Laura Kelly

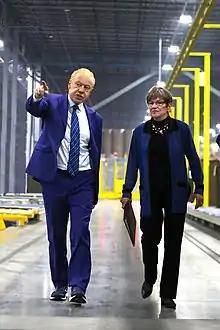
Kelly meeting with businessman Anthony Pratt, October 2022.

Kelly was critical of the Kansas experiment, the experimental Kansas budget of Governor Sam Brownback that led to cuts in schools, roads, and public safety. She would like to reverse those changes and pointed out that after there were major budget shortages she led a bipartisan effort to successfully balance the budget without increasing taxes.